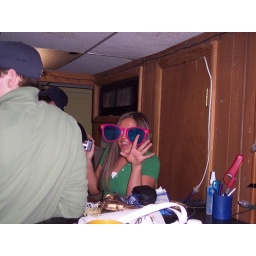
cute glasses by the way...